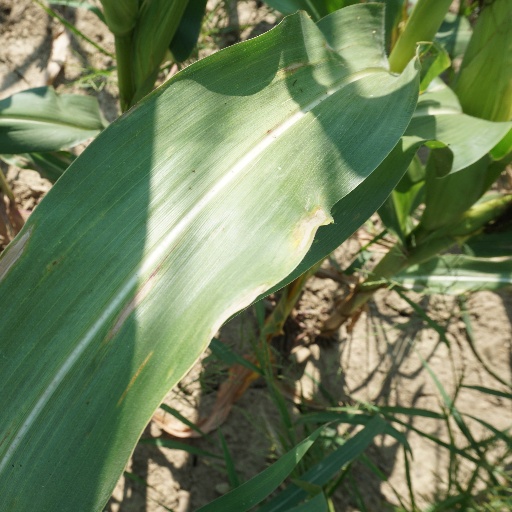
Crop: maize; corn